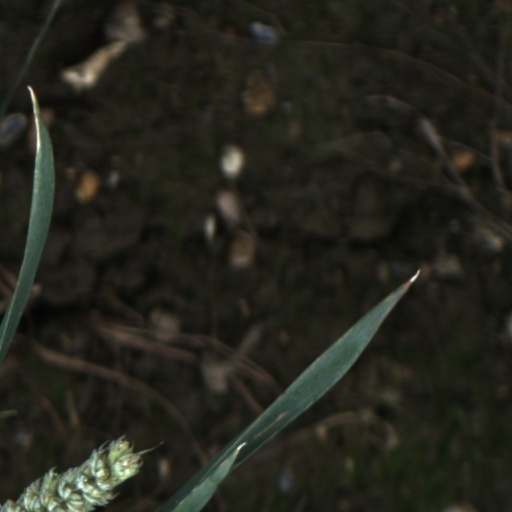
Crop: wheat